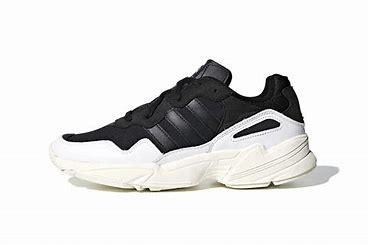
Brand: Adidas
Model: Yung 96